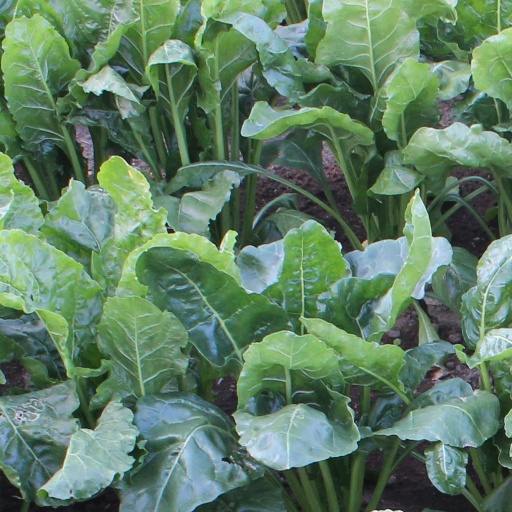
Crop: sugar beet